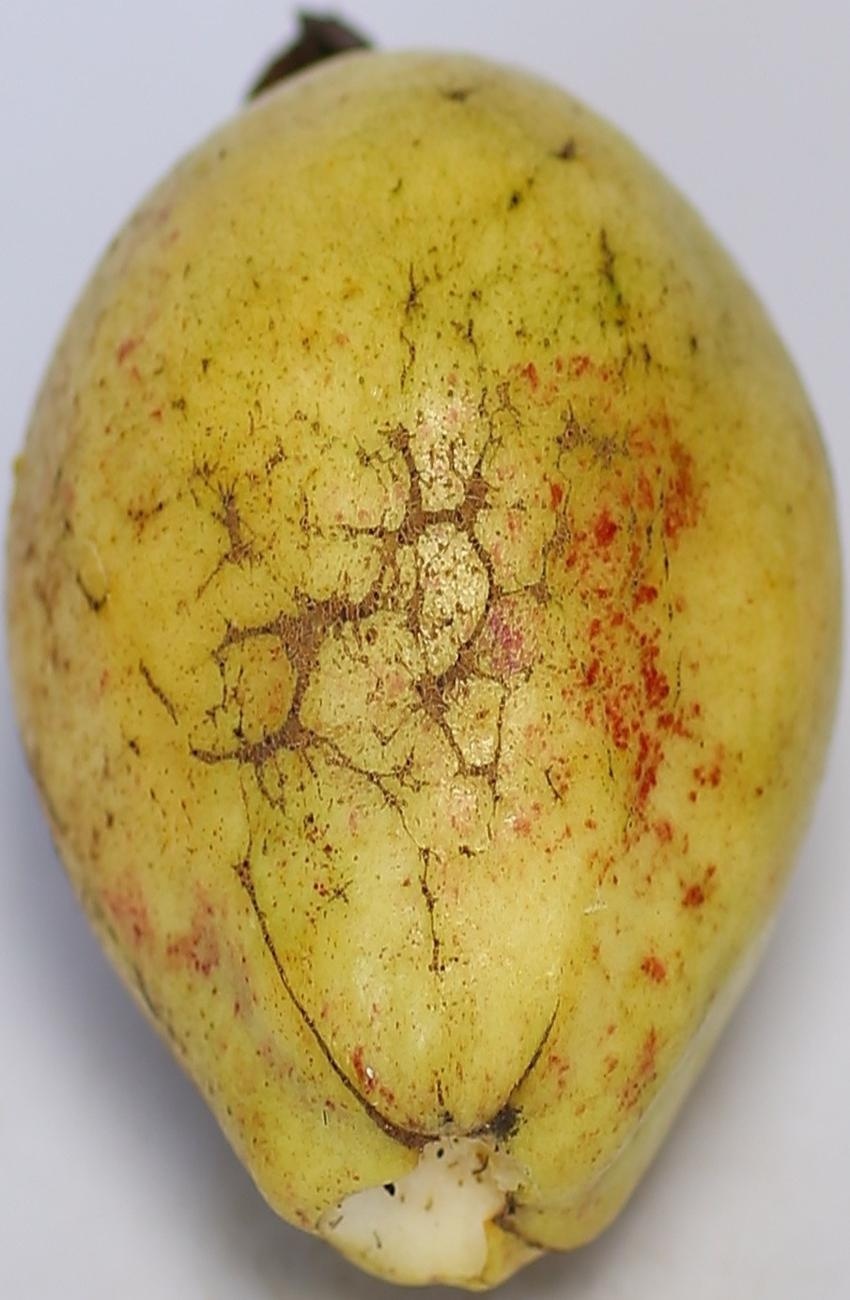
Maturity: ripe
Variety: riyali